Jacob Riis Park

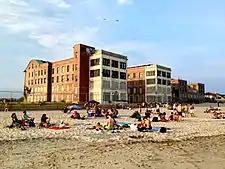
Neponsit Beach Hospital (pictured) was opened in 1915 on Riis Park land, before major park development

What is now the site of Jacob Riis Park on the western Rockaway Peninsula was under water as recently as the early 19th century. The peninsula was gradually expanded westward by the natural accretion of sand from tidal action. By 1878, the peninsula extended as far as the current western boundaries of the park. The peninsula reached its current extents by the turn of the 20th century. During the War of 1812, the United States Army erected a blockhouse west of the future park site, on what was then an island. It was demolished in 1818.